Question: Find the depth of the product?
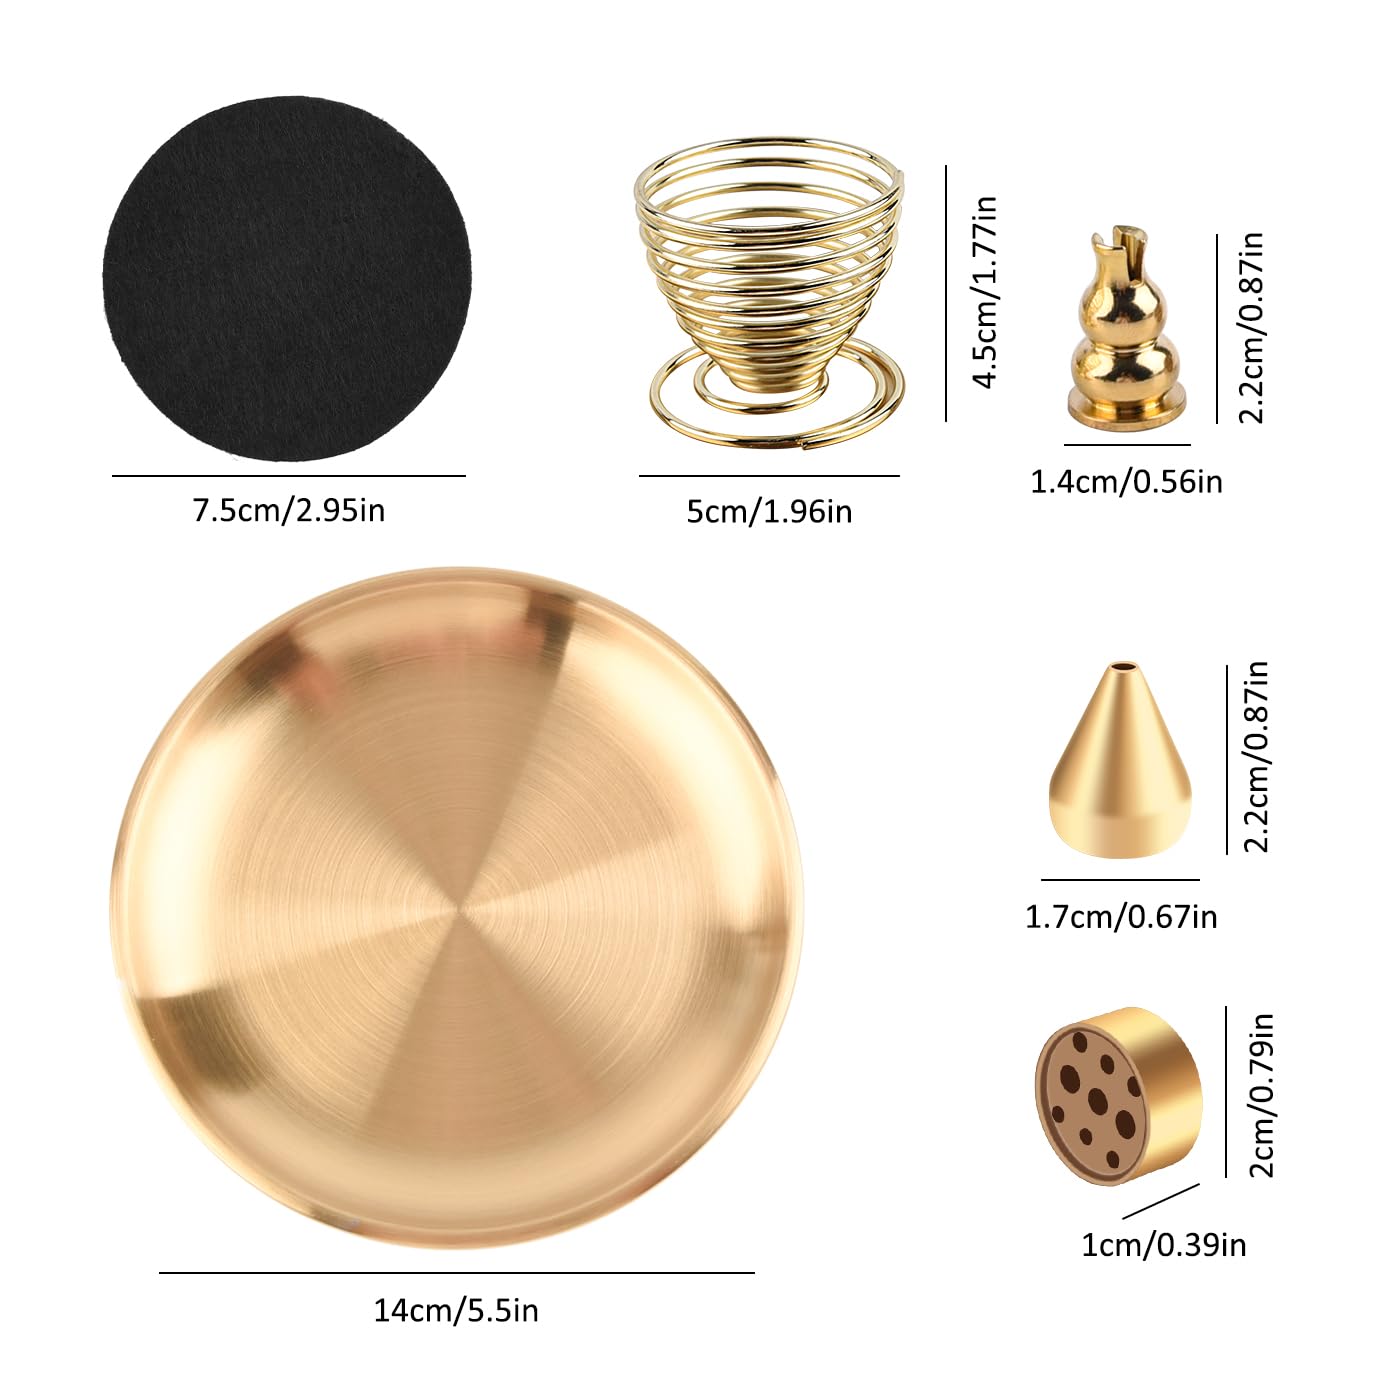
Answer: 14.0 centimetre